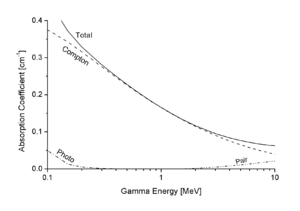
Un rayon gamma désigne le rayonnement électromagnétique à haute fréquence d'un photon dont la longueur d'onde est inférieure à environ une dizaine de nanomètres, ce qui correspond à des fréquences supérieures à environ 30 pétahertz. Ils peuvent avoir une énergie allant de quelques keV à plusieurs centaines de GeV voire jusqu'à 450 TeV pour le plus énergétique jamais observé. La découverte des rayons gamma en 1900 est due à Paul Villard, chimiste français, qui a observé ce rayonnement lors de la désexcitation d'un noyau atomique résultant d'une désintégration, ce processus d'émission est appelé « radioactivité gamma ».
Un détecteur à semi-conducteur est un détecteur de particules ou de rayons X ou gamma qui s'appuie sur la technologie des semi-conducteurs.